Kul-e Farah

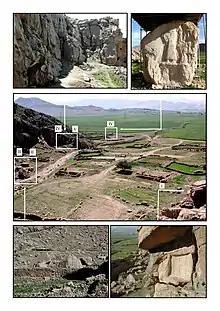
View of Kul-e Farah

L. Vanden Berghe (1986: 161-2) was first to notice the exceptional technical characteristics employed in the manufacture of the Elamite highland reliefs from Izeh/Mālamir and Kurangun. Expanding on this work, J. Álvarez-Mon (2019) tentatively suggests the manufacture of this and related reliefs may have involved the following general steps: (1) a flat panel was cut over the rock; (2) the imagery was carved in low-relief; (3) the surface was plastered and modelled with a bitumen-like solid material; (4) detail was added by incision with the help of a sharp object; (5) the reliefs were painted